Xie Feng (diplomat)

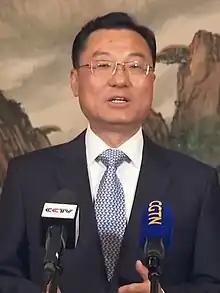
Xie in 2023

Xie Feng (born April 1964) is a Chinese diplomat who has been serving as the 12th Ambassador of China to the United States since May 2023. He previously served as Vice Minister of Foreign Affairs from 2021 to 2023, as Commissioner to Hong Kong from 2017 to 2021, and as Ambassador of China to Indonesia from 2014 to 2017.